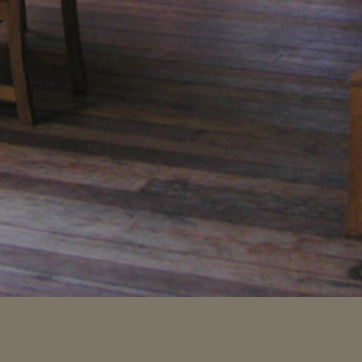
Material: wood